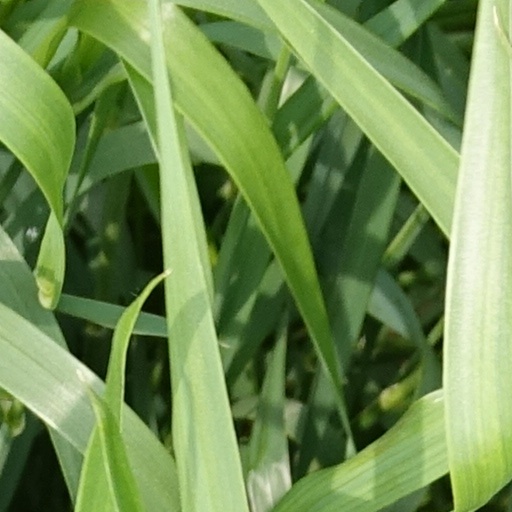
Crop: wheat